Citicar

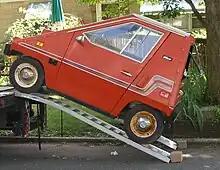
1977 CitiCar

The CitiCar came in three models. All three models had a flat diagonal front, a flat roof, and a flat nearly vertical back. Early coupes, designated as model SV-36, had a motor and 36V battery pack. The second model coupes, designated as model SV-48, had a motor and 48V battery pack, and some small improvements. During the last years of production, the third model variant of the Citicar, sometimes referred to as a Transitional CitiCar or 1976 1/2 model, had an improved drive train with a motor, and the body was changed slightly to incorporate heater inlet vents on the side of the vehicle and some had the improved door style with better latches and permanently installed sliding windows.